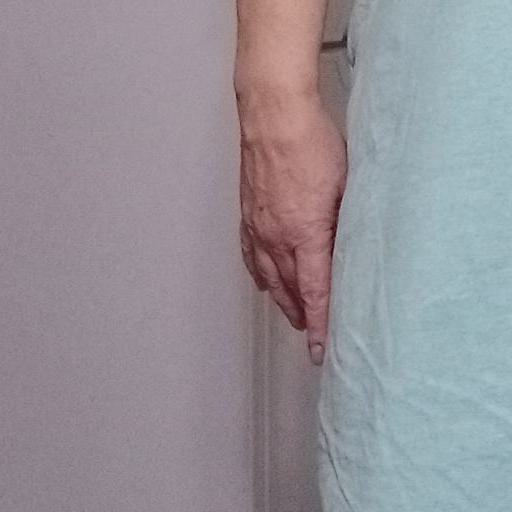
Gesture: no_gesture